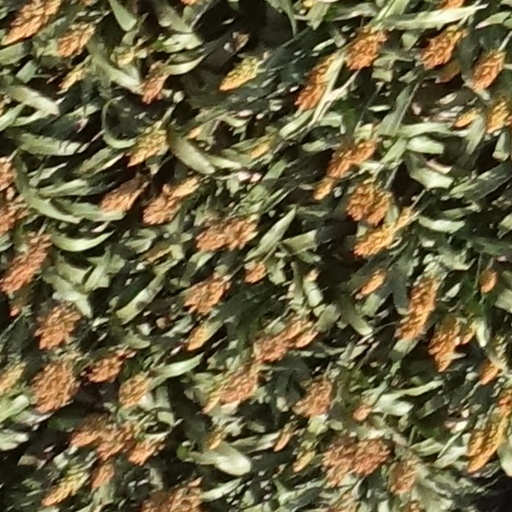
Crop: sorghum